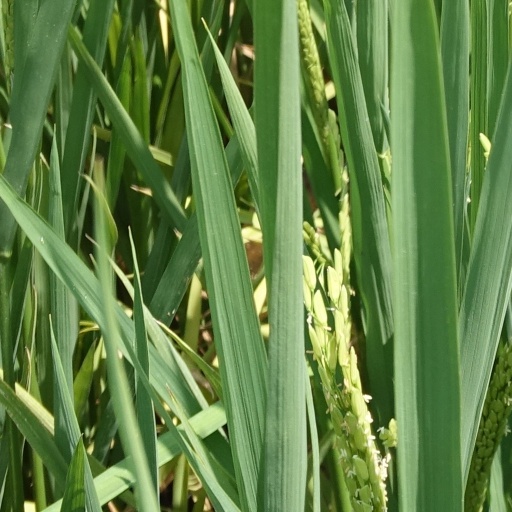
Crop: rice